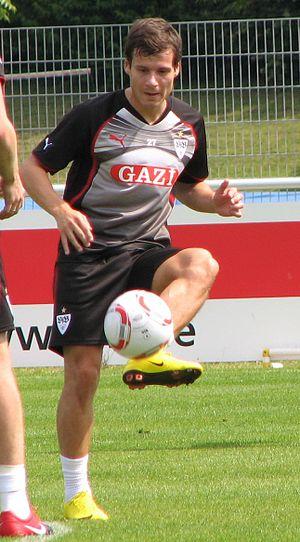
Stefano Celozzi est un footballeur allemand né le 2 novembre 1988 à Guntzbourg.